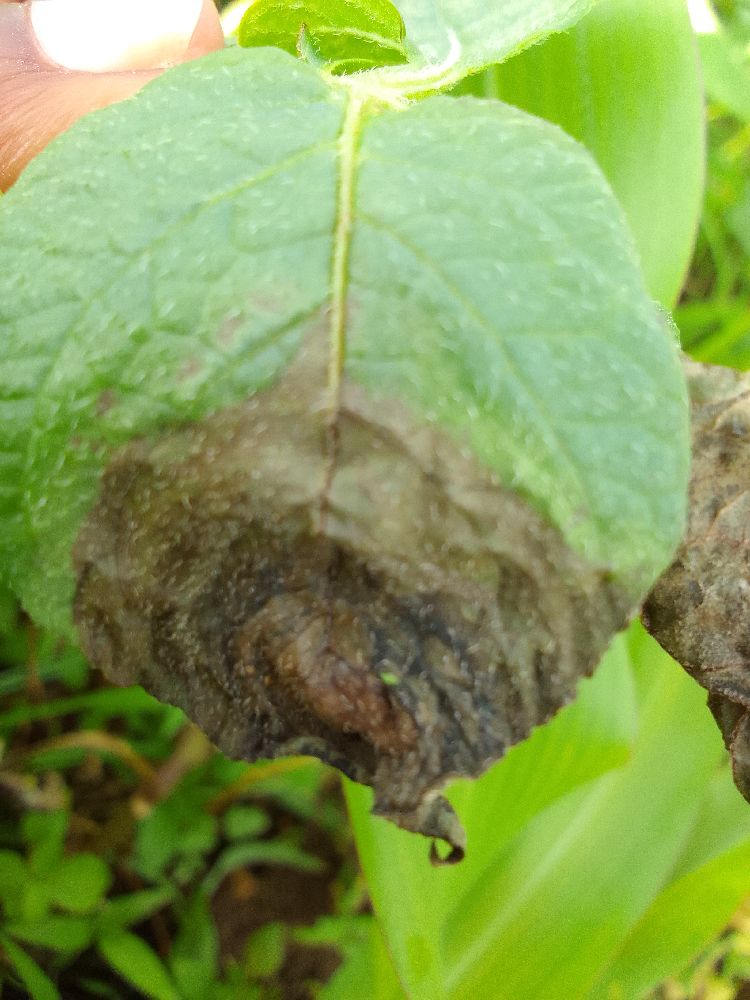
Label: Late blight